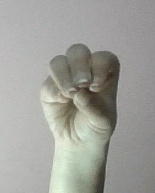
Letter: ha